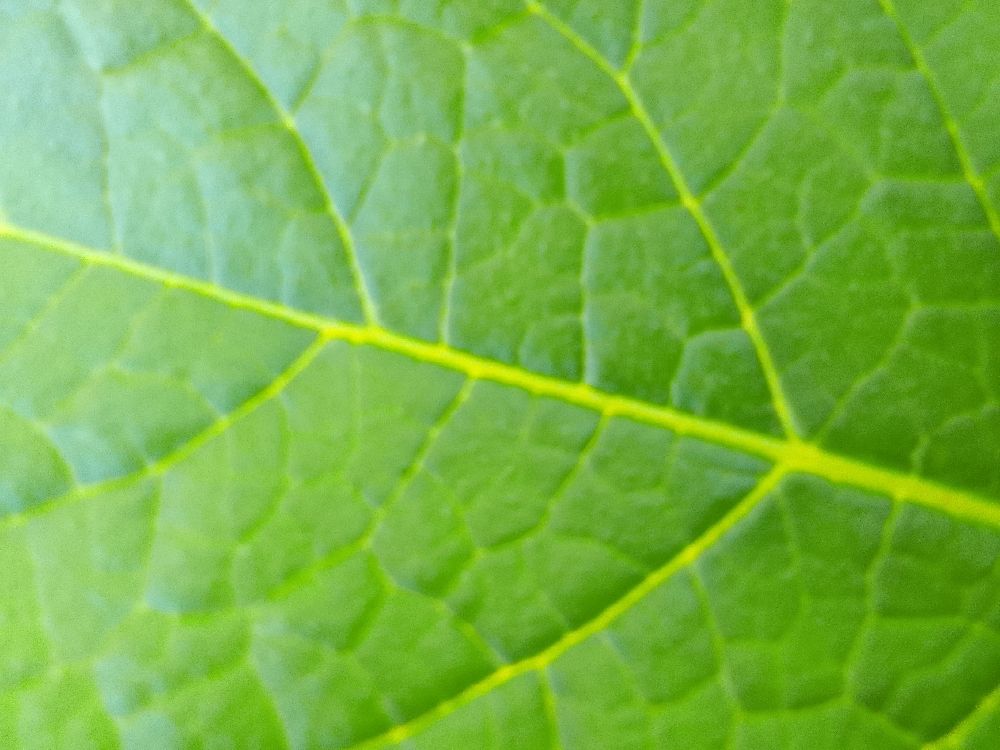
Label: Healthy